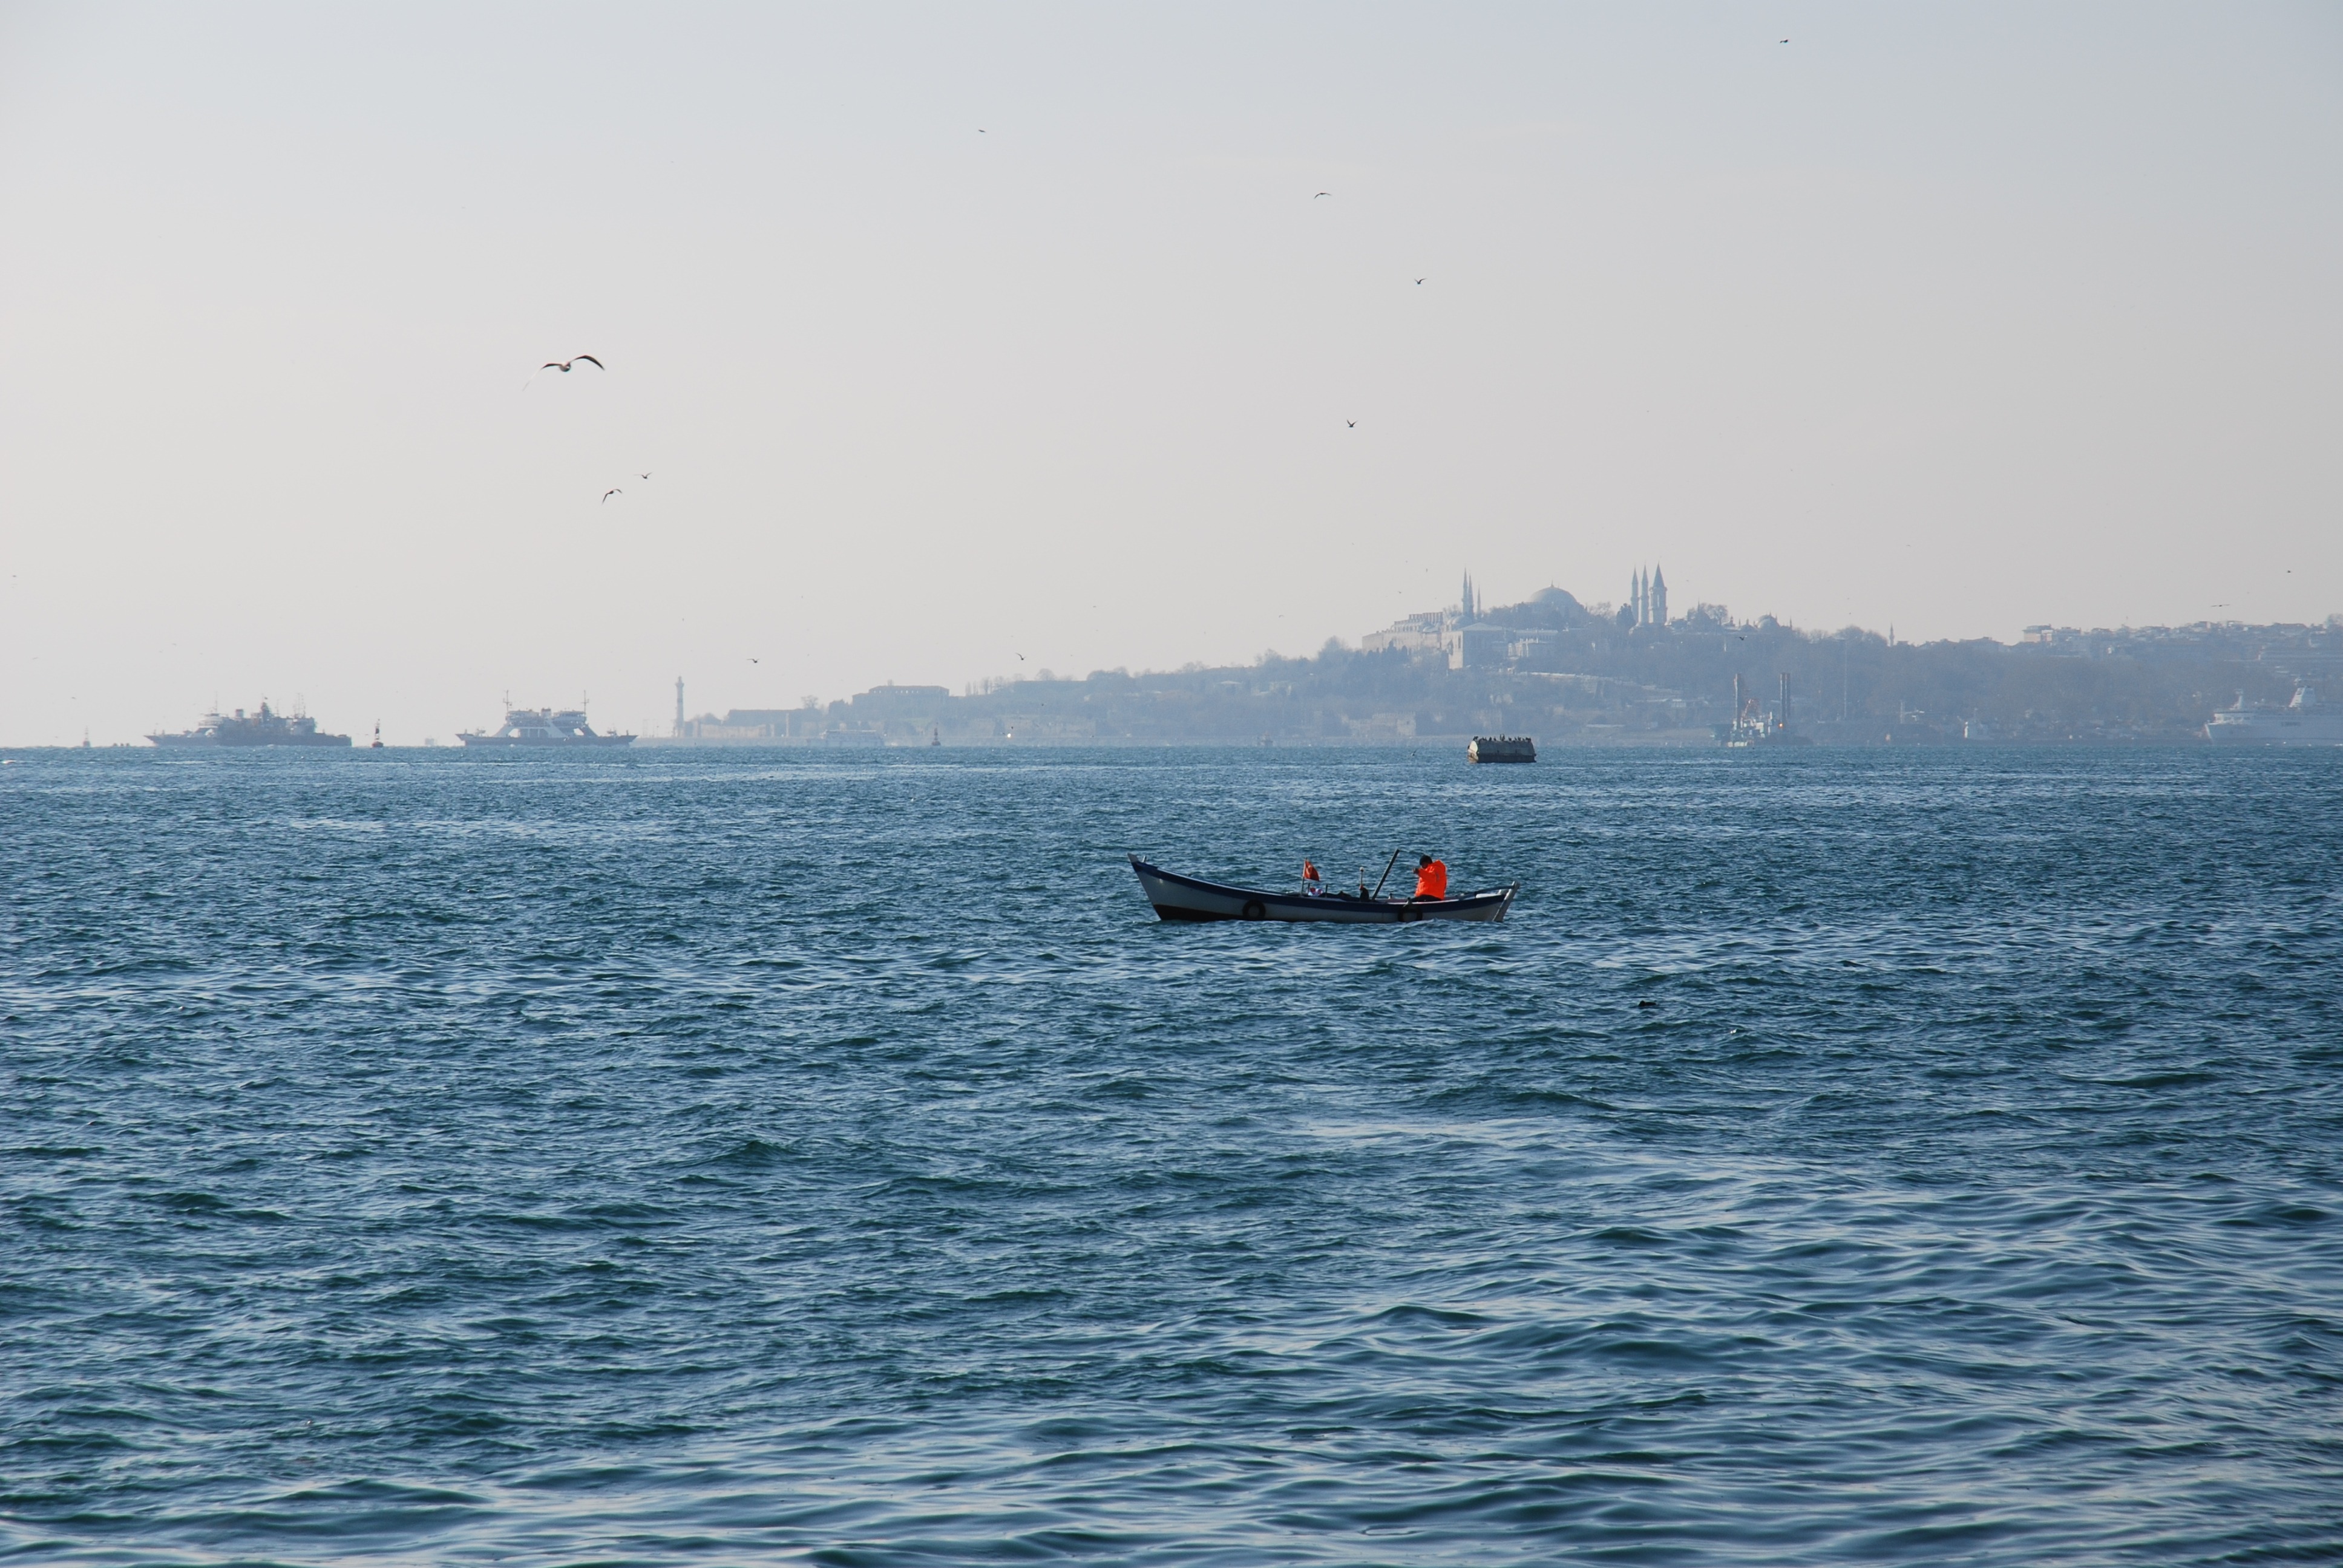
sea, coast, water, ocean, boat, wave, travel, vehicle, sailing, bay, boating, sail, turkey, istanbul, watercraft, fishing vessel, top capi